Paroedura rennerae

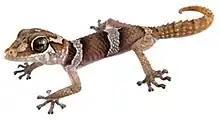
Juvenile "P. rennerae" showing the distinct light crossbands

Distinctly enlarged and spiny scales are present across the body. At the midbody, there are 17 rows of tuberculate scales arranged longitudinally. The dorsal scales of the limbs are mostly keeled and tuberculate, and the digits are expanded at the tips. The ventral scales of the forelimbs are notably smaller than the ventral scales elsewhere on the body. In adults, the tail has irregular rows of spine tubercles, whereas juveniles present these tubercles in very regular rows.